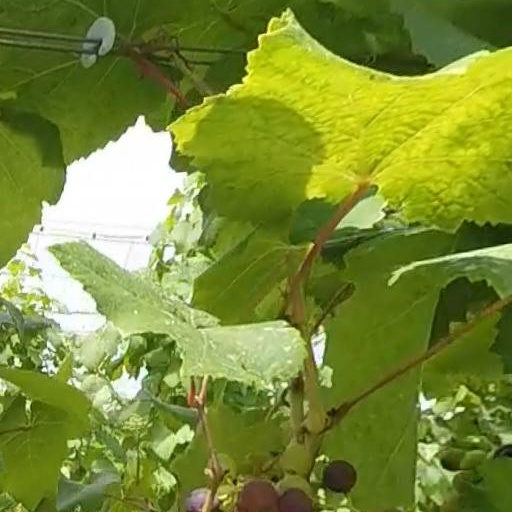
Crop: grape